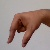
The image shows a hand gesture representing the letter 'Q' in Indian Sign Language.